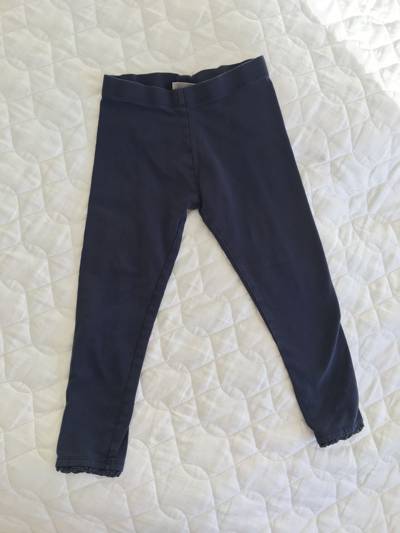
Waste category: clothes